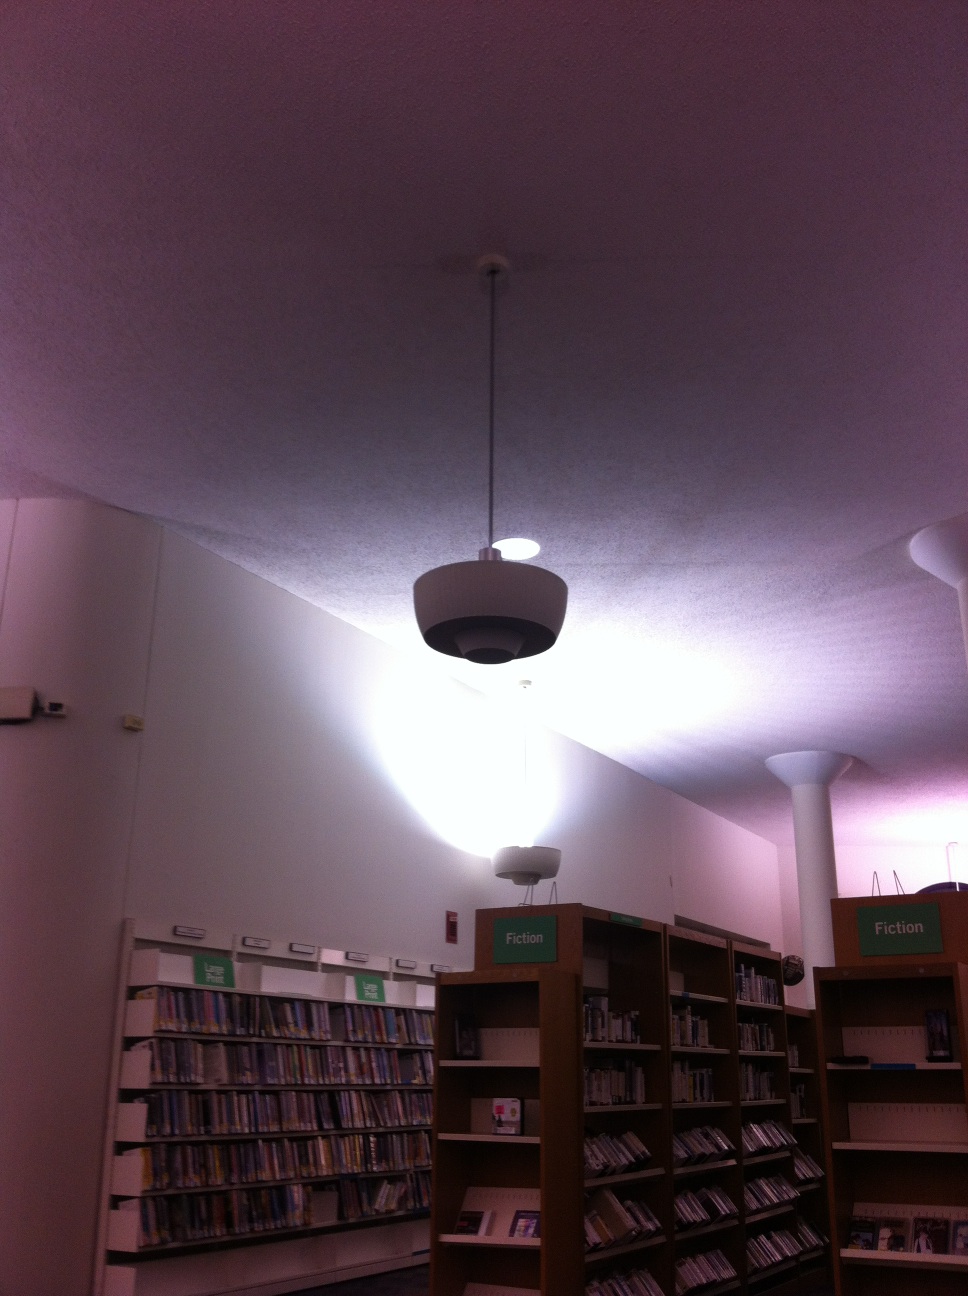Question: Where am I?
Answer: library